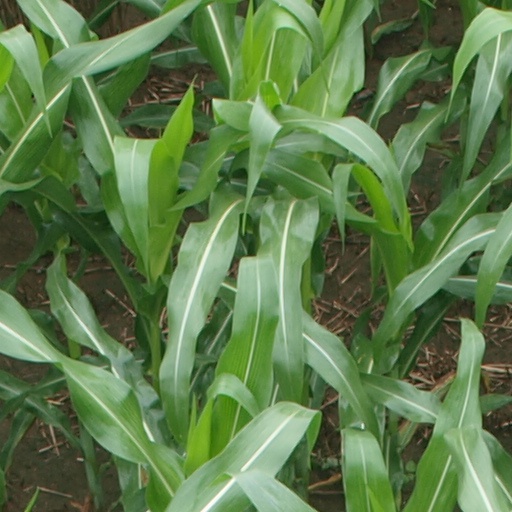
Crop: maize; corn